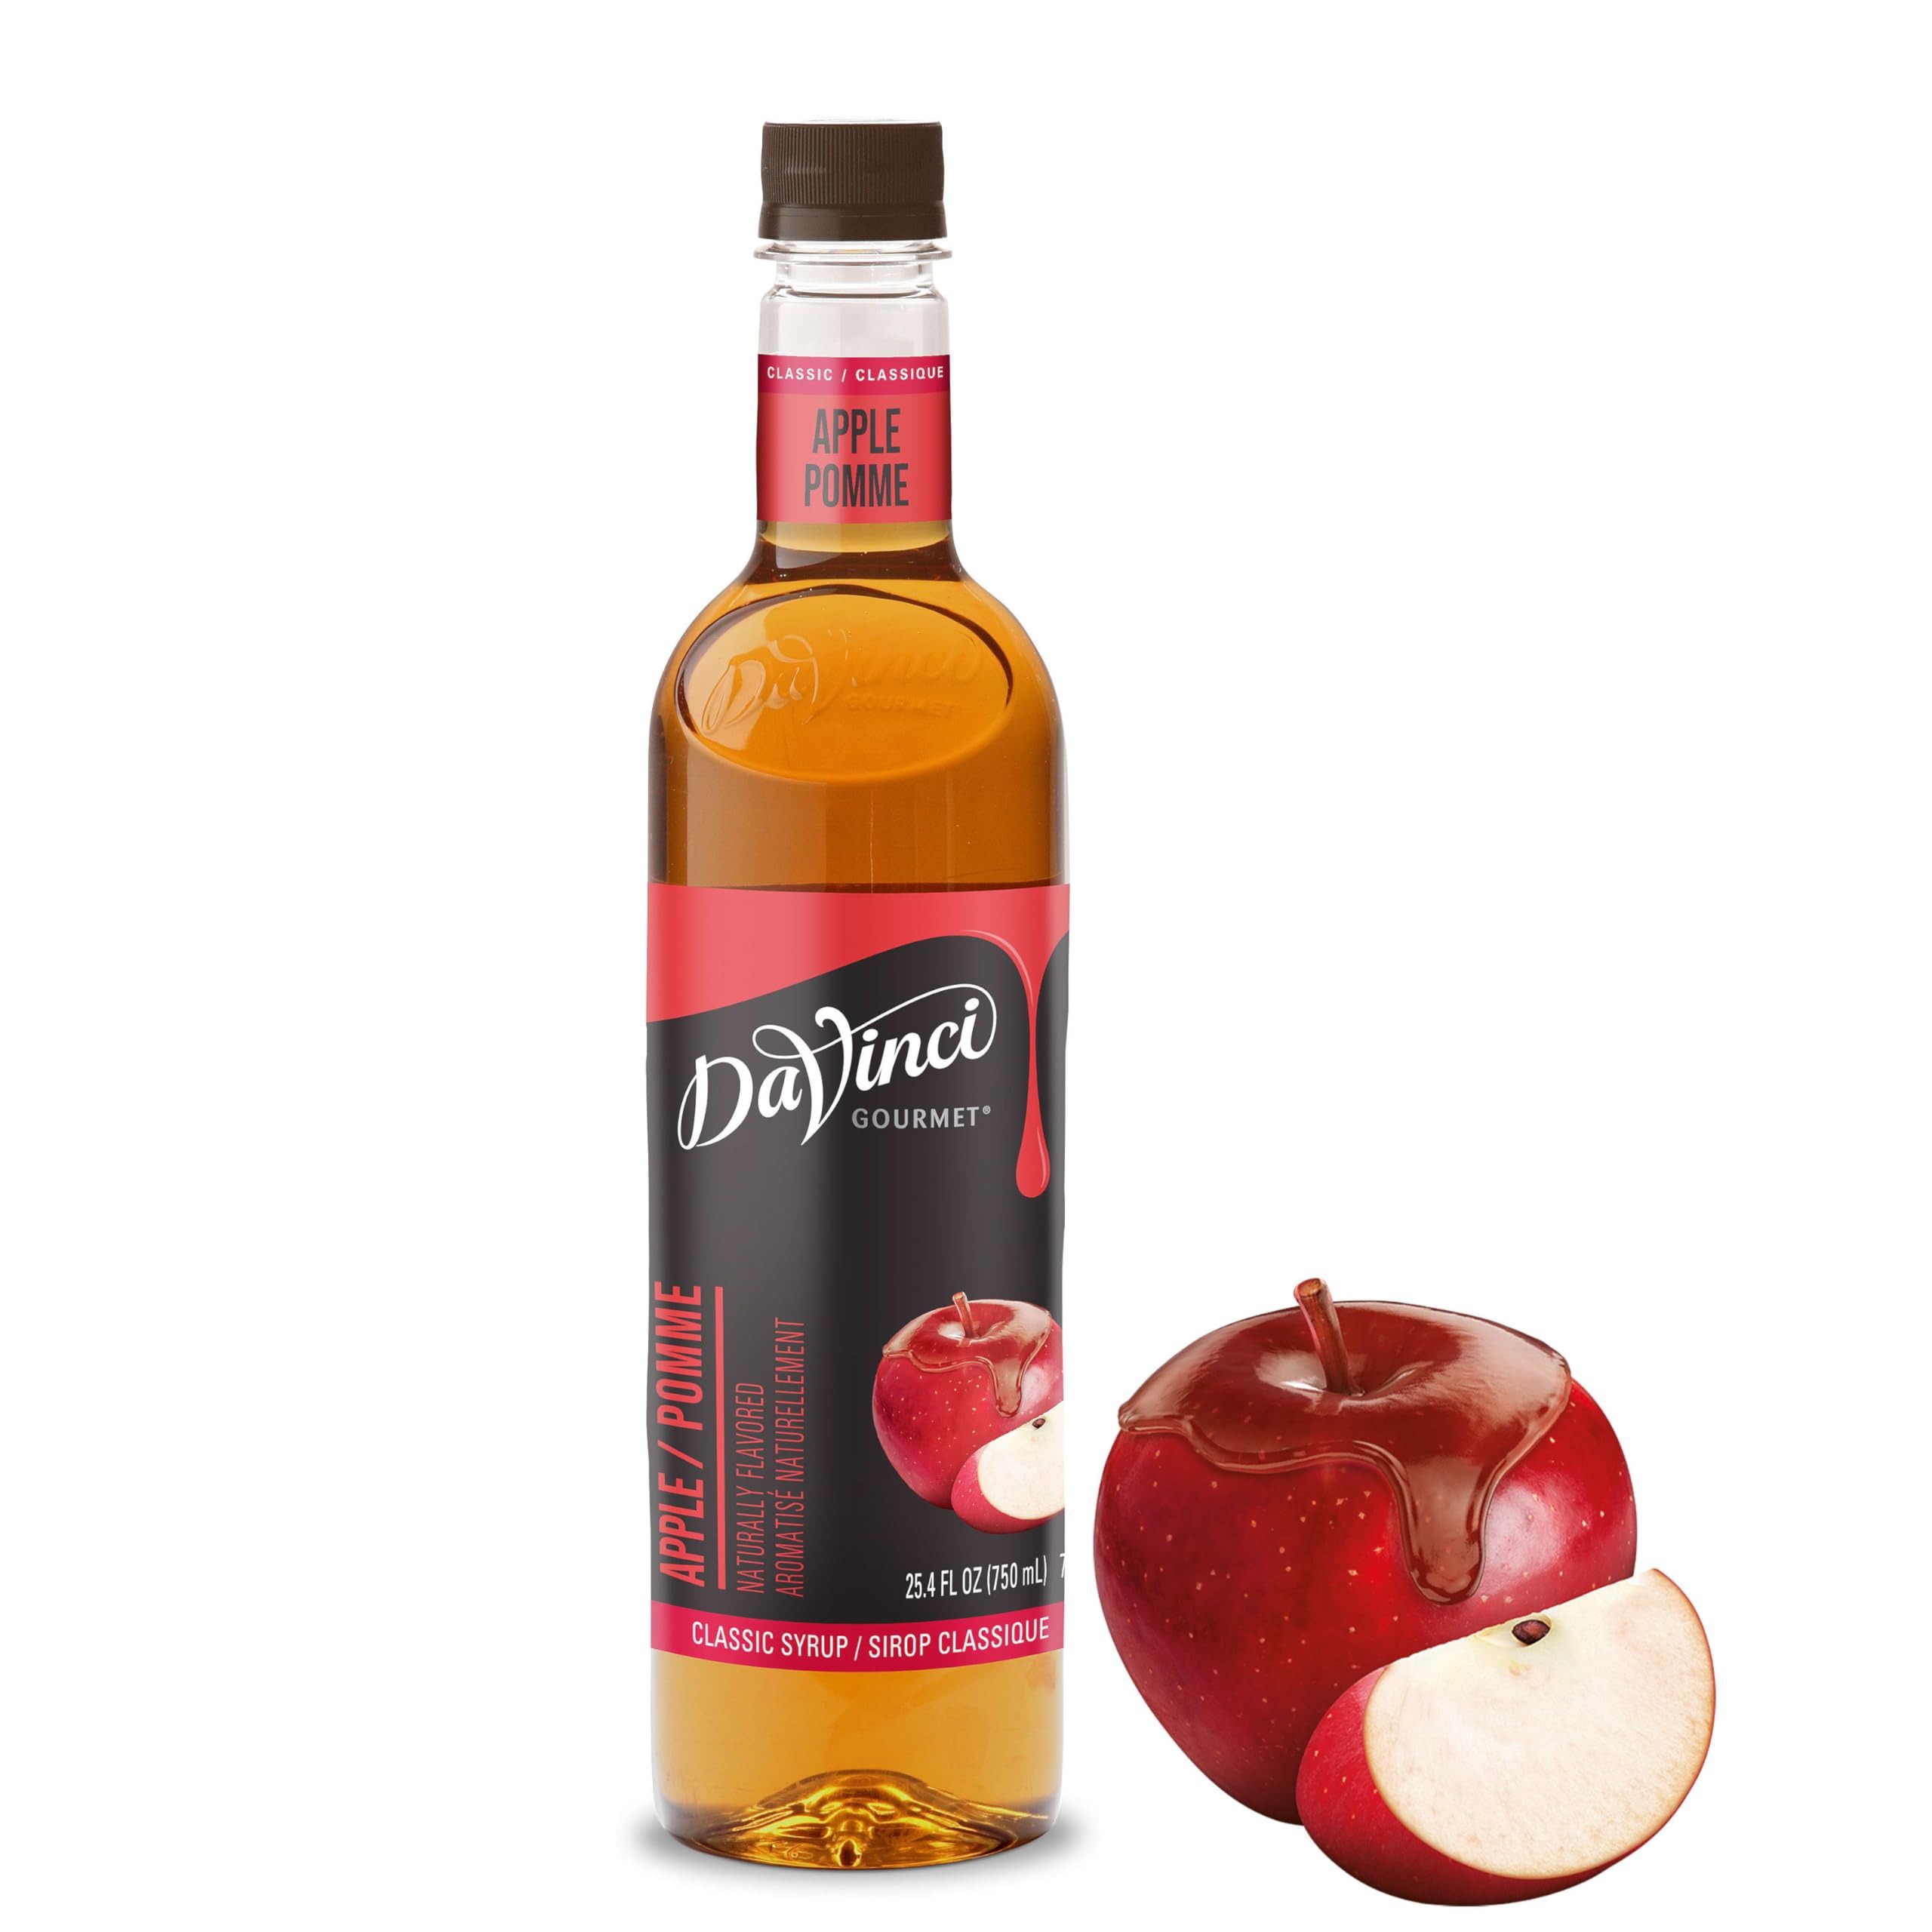
Item Name: DaVinci Gourmet Classic Apple Syrup, 25.4 Fluid Ounces (Pack of 1)
Bullet Point 1: Apple Syrup: Delight the taste of autumn in every sip when you use DaVinci Gourmet Classic Apple Syrup. Bring apple taste to tea, cocktails, desserts and more!
Bullet Point 2: Naturally Sweet: Our apple syrup is sweetened with pure can sugar and uses the essence of fresh-picked apples to bring balanced sweetness and flavor in every drop.
Bullet Point 3: Bring home authentic coffeeshop flavor with DaVinci Gourmet Classic Apple Syrup; Mix into your morning coffee, blend into smoothies, top desserts and more; Our versatile syrups add flavor to your beverage and culinary creations
Bullet Point 4: From coffeehouse classics to back bar essentials, wellness-oriented to trend-forward, DaVinci Gourmet syrups are crafted to create a premium experience for today's beverage creators through innovative flavors and quality ingredients
Bullet Point 5: DaVinci Gourmet was born out of Seattle’s coffee culture in 1989 and is driven by a passion for crafting exceptional flavors that stir emotion and invigorate guests; We were born to raise flavor
Value: 25.4
Unit: Fl Oz

Price: 14.99